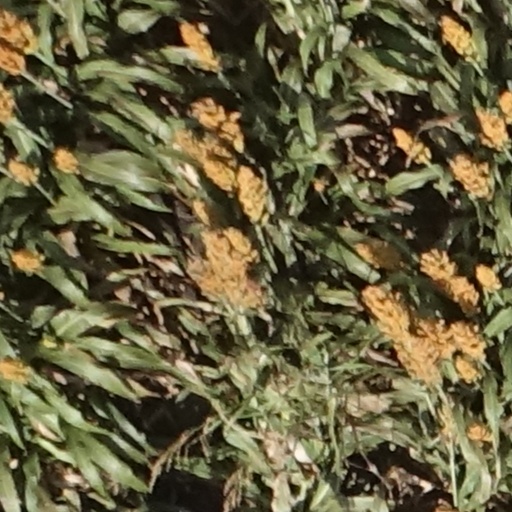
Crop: sorghum